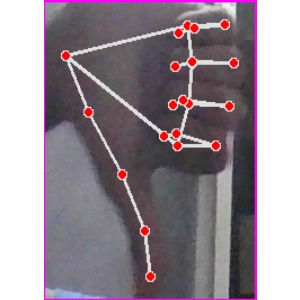
अक्षर: फ